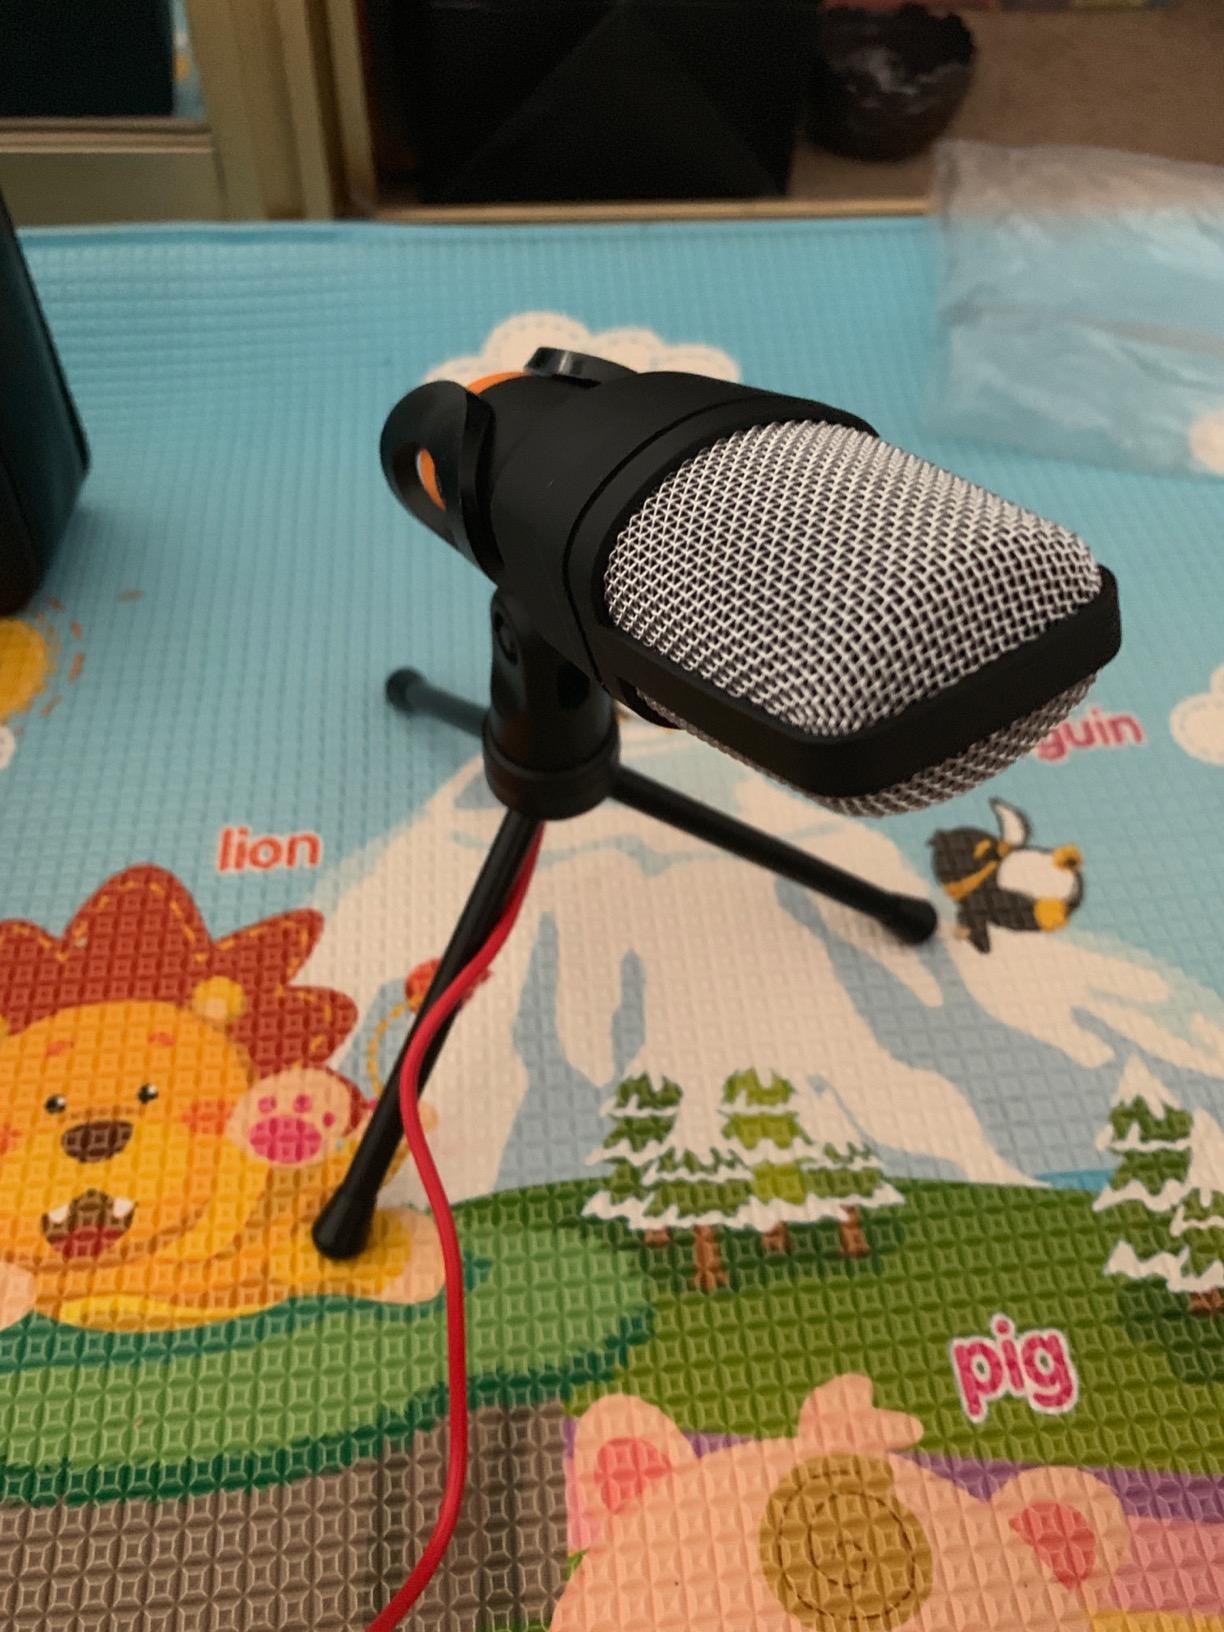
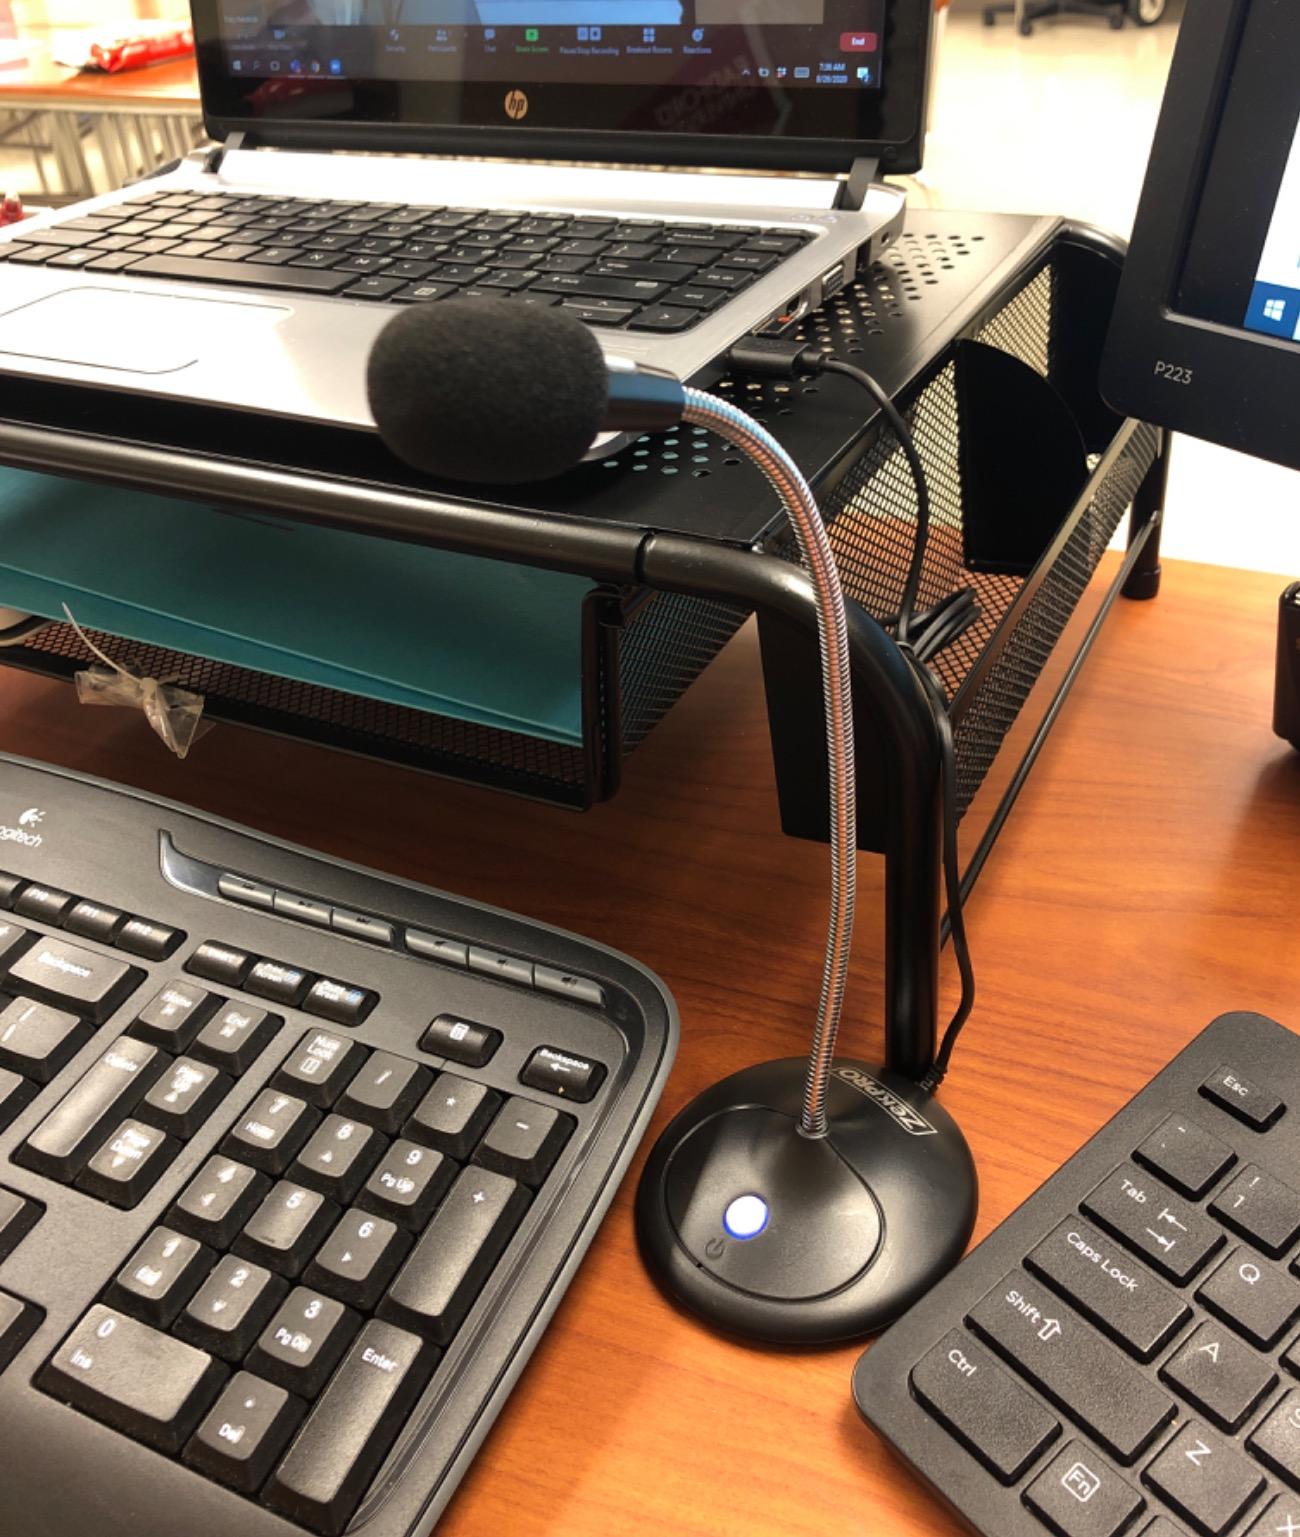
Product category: microphone
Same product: no